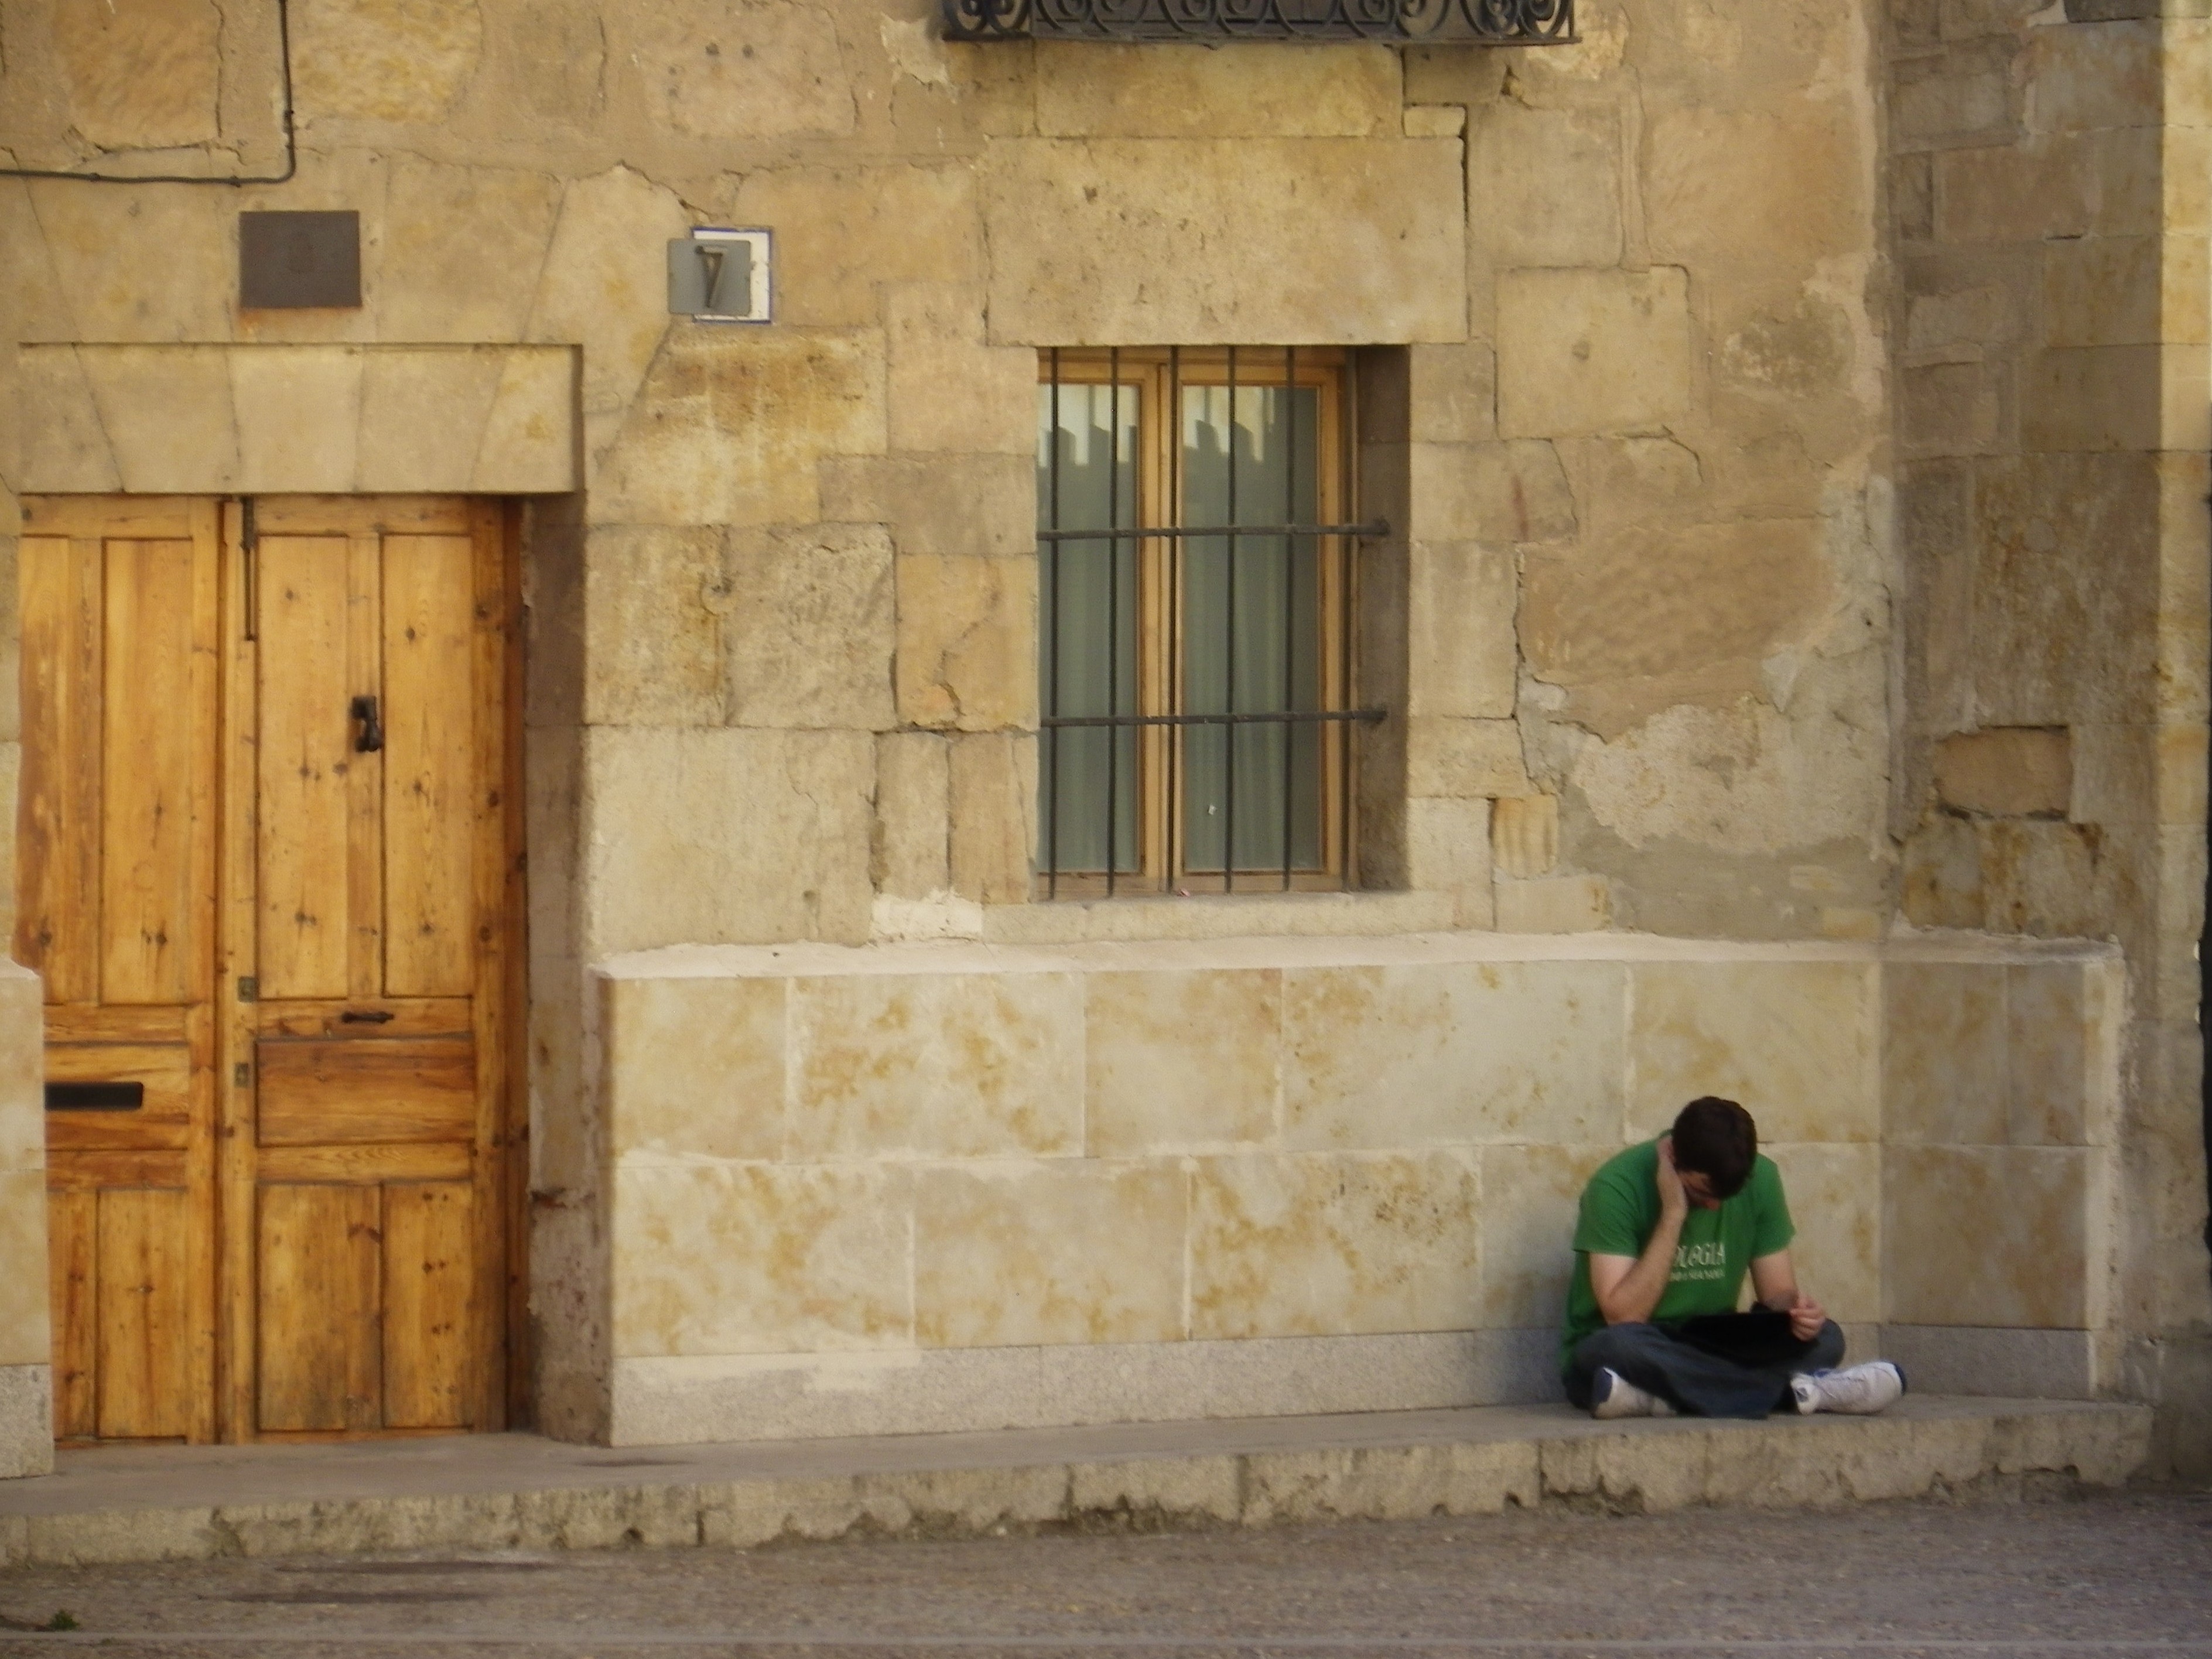
wood, window, wall, sitting, brown, facade, door, interior design, temple, ancient history